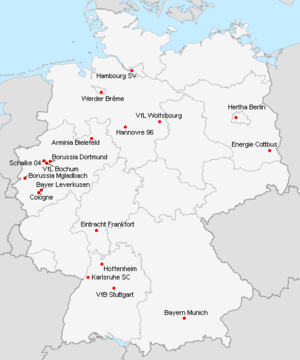
Liste des clubs participant à la bundesliga 1 en 2008-2009
La saison 2008-2009 de 1. Bundesliga était la quarante-sixième édition de la première division allemande.